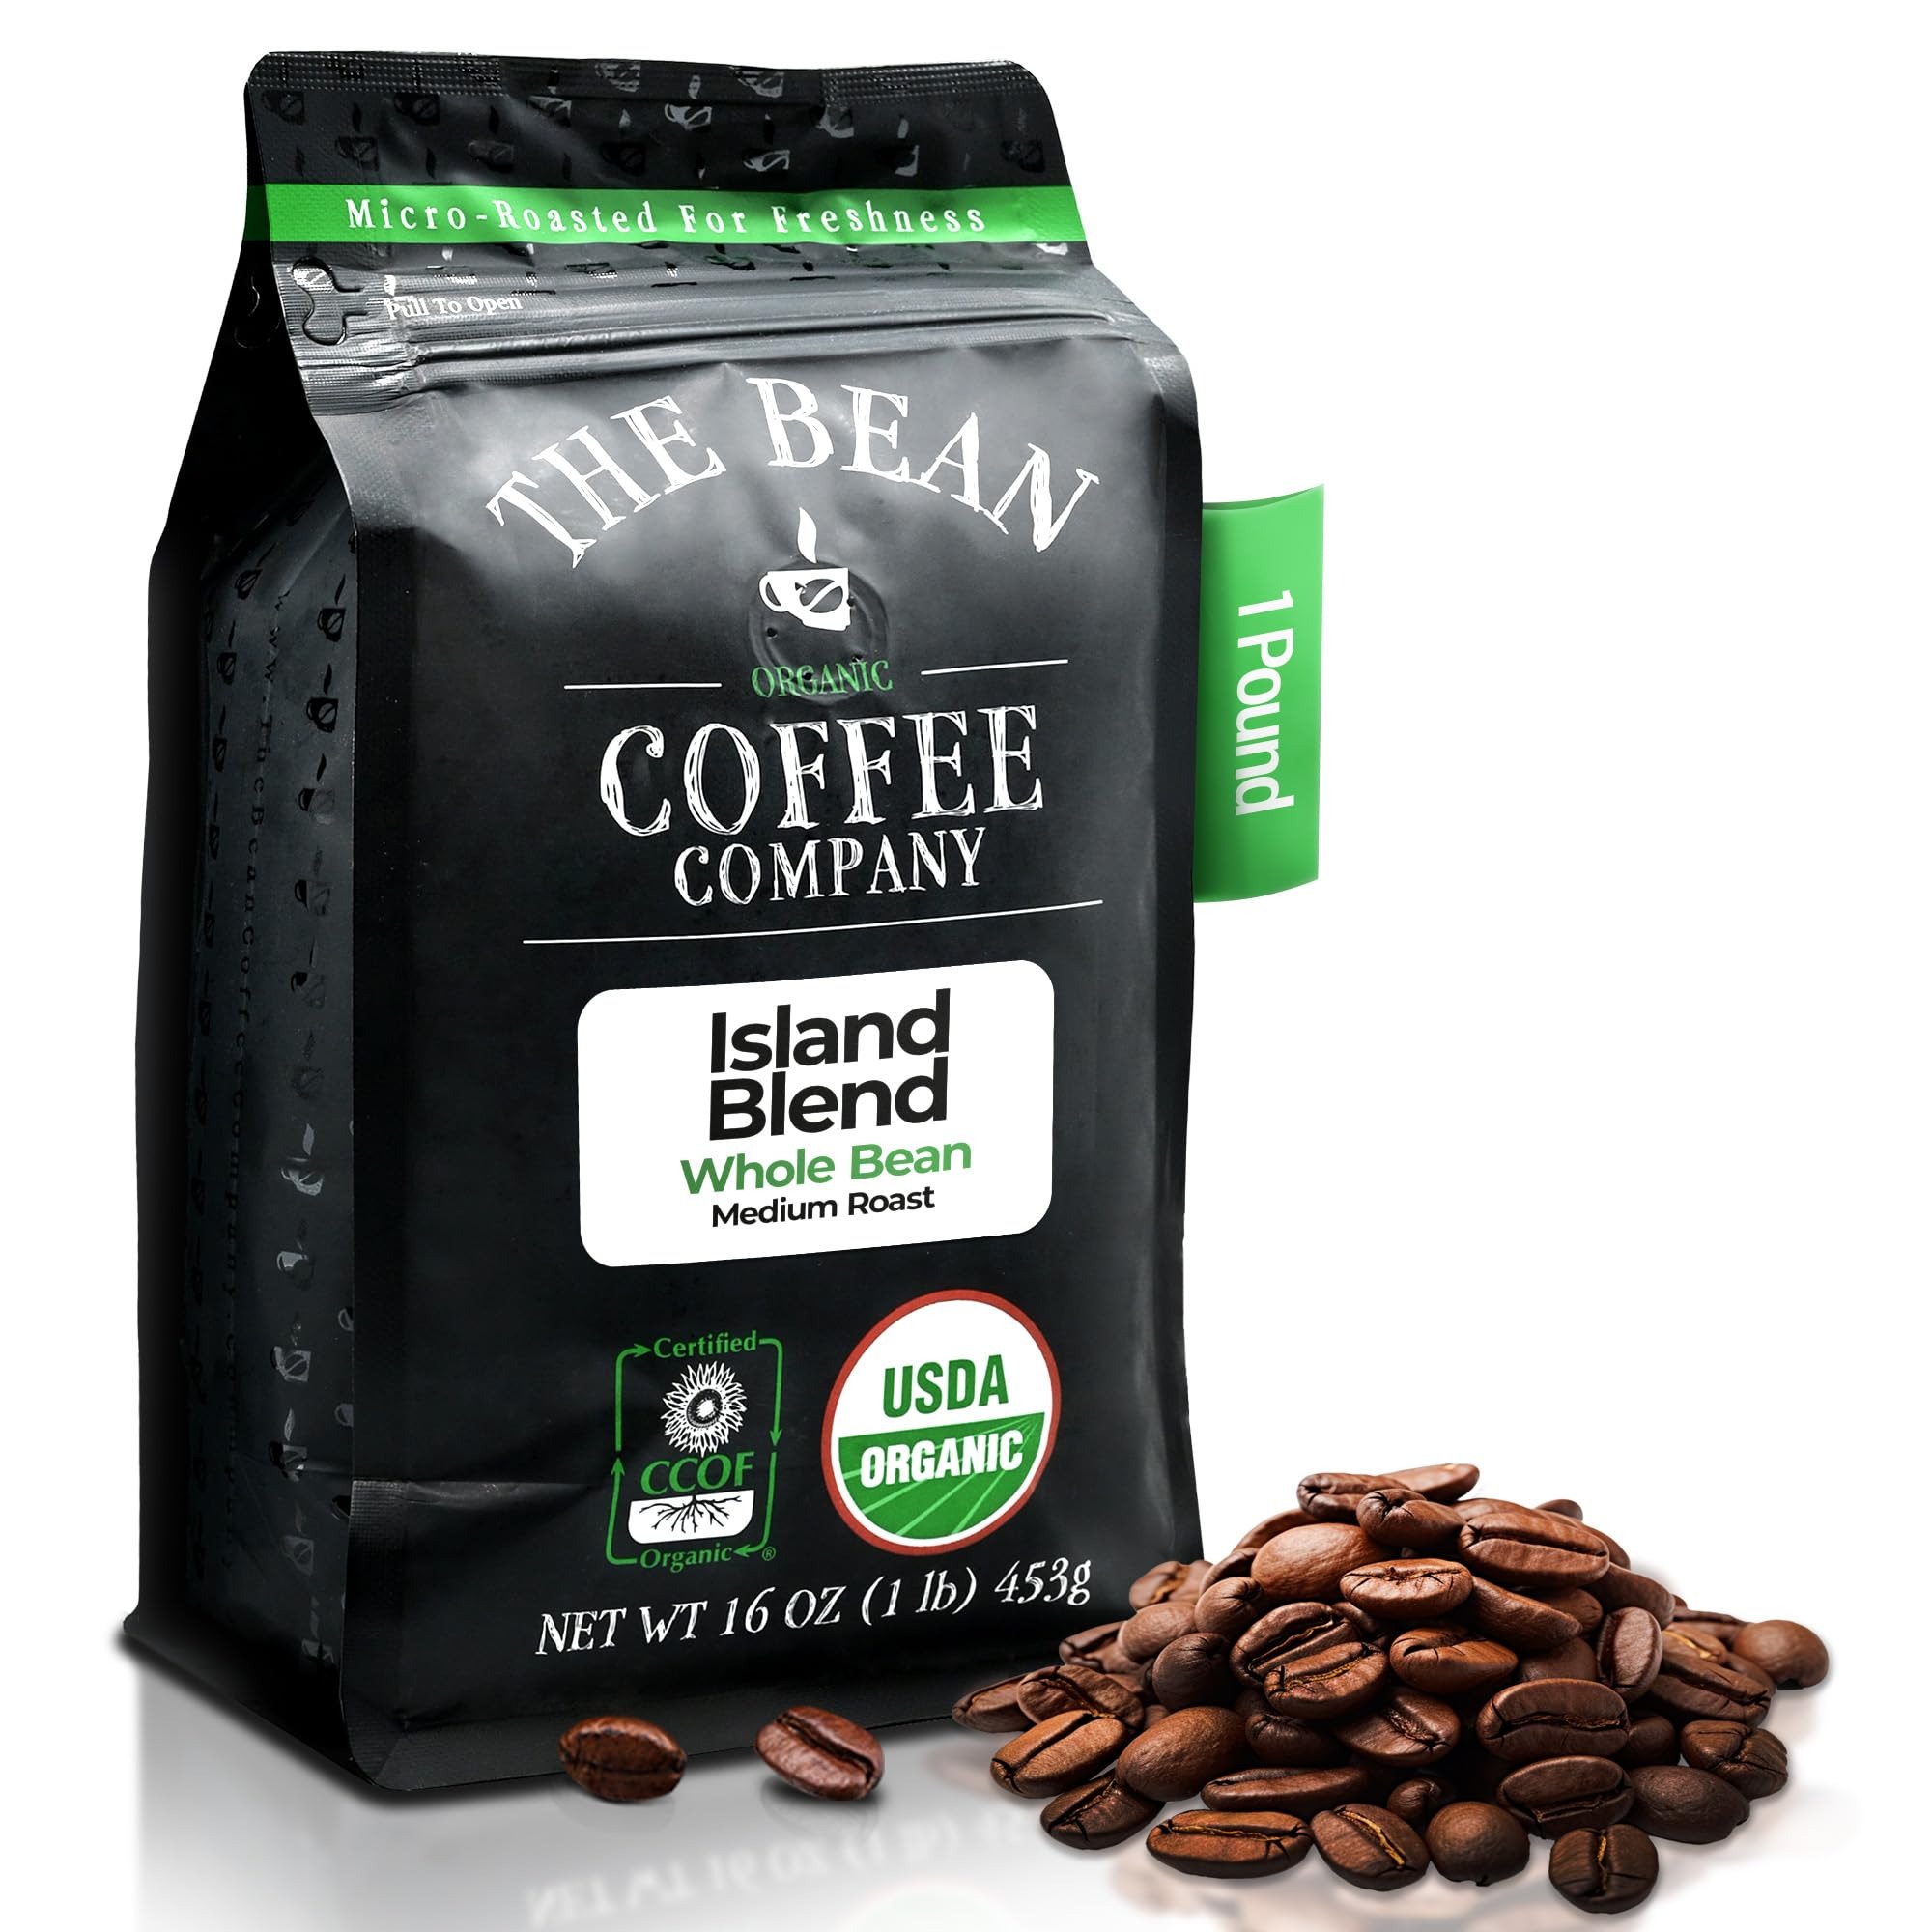
Item Name: The Bean Organic Coffee Company Island Blend, Medium Roast, Whole Bean Coffee, 16-Ounce Bag
Bullet Point 1: Catch the wave with The Bean Coffee Company's organic whole bean Island Blend. This medium roast is rich in antioxidants and has a complex, bold flavor accented by notes of the Hawaiian Islands.
Bullet Point 2: SMALL BATCH ROASTED IN THE USA: Like all coffees from The Bean Organic Coffee Company, this 100% Arabica coffee is hand roasted in small batches in the USA and packaged at the peak of its cycle to preserve its natural flavors and fresh-roasted quality
Bullet Point 3: CERTIFIED ORGANIC: The Bean Organic Coffee Company uses 100 percent organic coffee beans, certified by the USDA and CCOF (California Certified Organic Farmers). The Bean Coffee Company uses certified organic flavoring as well
Bullet Point 4: SUSTAINABLE FARMING: Our products are produced using farming practices that maintain and improve soil and water quality, minimize the use of synthetic materials, conserve biodiversity, and avoid genetic engineering
Bullet Point 5: SUPPORT SMALL BUSINESS: We are a family-owned business that began our journey back in 2007 at our local farmer’s market down in Southern California. Since then we have grown our business to bring organic coffee direct to our customers all across the United States!
Product Description: Catch the wave with The Bean Coffee Company's organic ground Island Blend. This medium roast is rich in antioxidants and has a complex, bold flavor accented by notes of the Hawaiian Islands. Like all coffees from The Bean Coffee Company, this 100% Arabica coffee is hand roasted in small batches and packaged at the peak of its cycle to preserve its natural flavors and fresh-roasted quality. The Bean Coffee Company uses 100 percent organic and natural coffee beans, certified by the USDA and CCOF (California Certified Organic Farmers). For freshness, store coffee in an airtight container away from light, heat, and moisture. Offering over 25 years of combined roasting experience, The Bean Coffee Company is committed to great taste, quality, and health by using only the best raw ingredients and innovative roasting processes. It's all about the bean.
Value: 16.0
Unit: Ounce

Price: 20.71